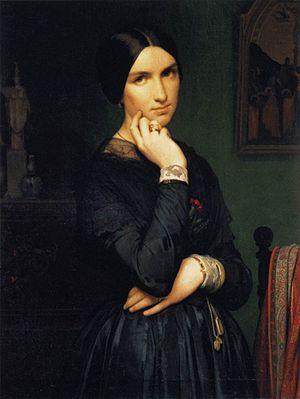
Jean Hippolyte Flandrin, dit Hippolyte Flandrin, né à Lyon le 23 mars 1809 et mort à Rome le 21 mars 1864, est un peintre français.